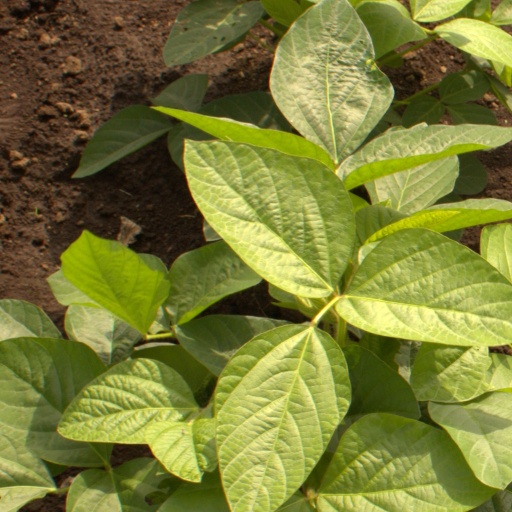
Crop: soybean